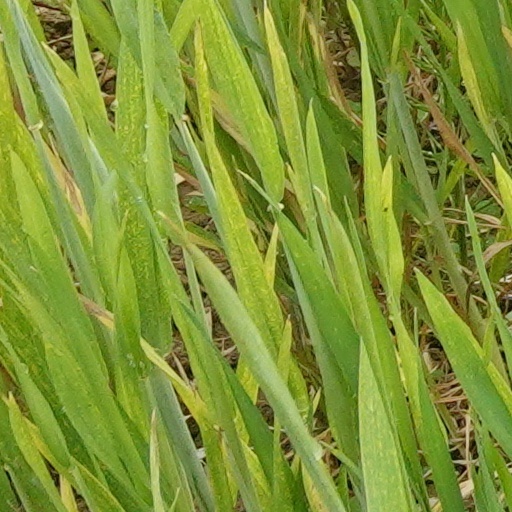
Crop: wheat